Arrest

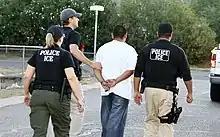
A man arrested by U.S. Immigration and Customs Enforcement (ICE) agents in "Operation Cross Check"

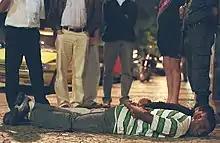
Arrested kidnappers in Rio de Janeiro, Brazil lying on the ground

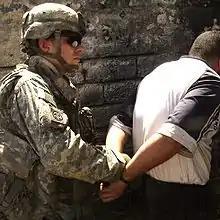
A United States Army soldier arrests a man in June 2007, during the Iraq War.

An arrest is the act of apprehending and taking a person into custody (legal protection or control), usually because the person has been suspected of or observed committing a crime. After being taken into custody, the person can be questioned further or charged. An arrest is a procedure in a criminal justice system, sometimes it is also done after a court warrant for the arrest.